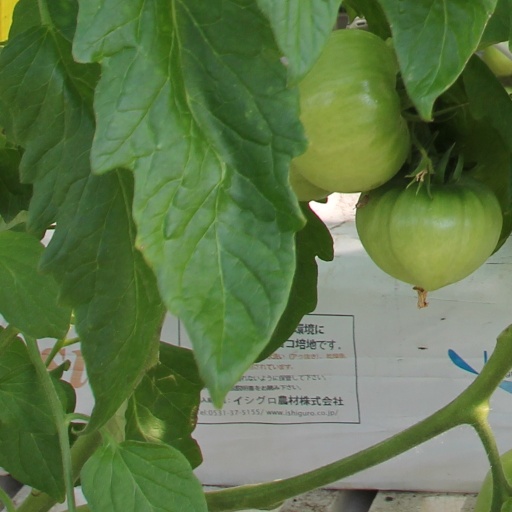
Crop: tomato